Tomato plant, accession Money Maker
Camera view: tilt-top (135 deg); turntable rotation: 90 degrees
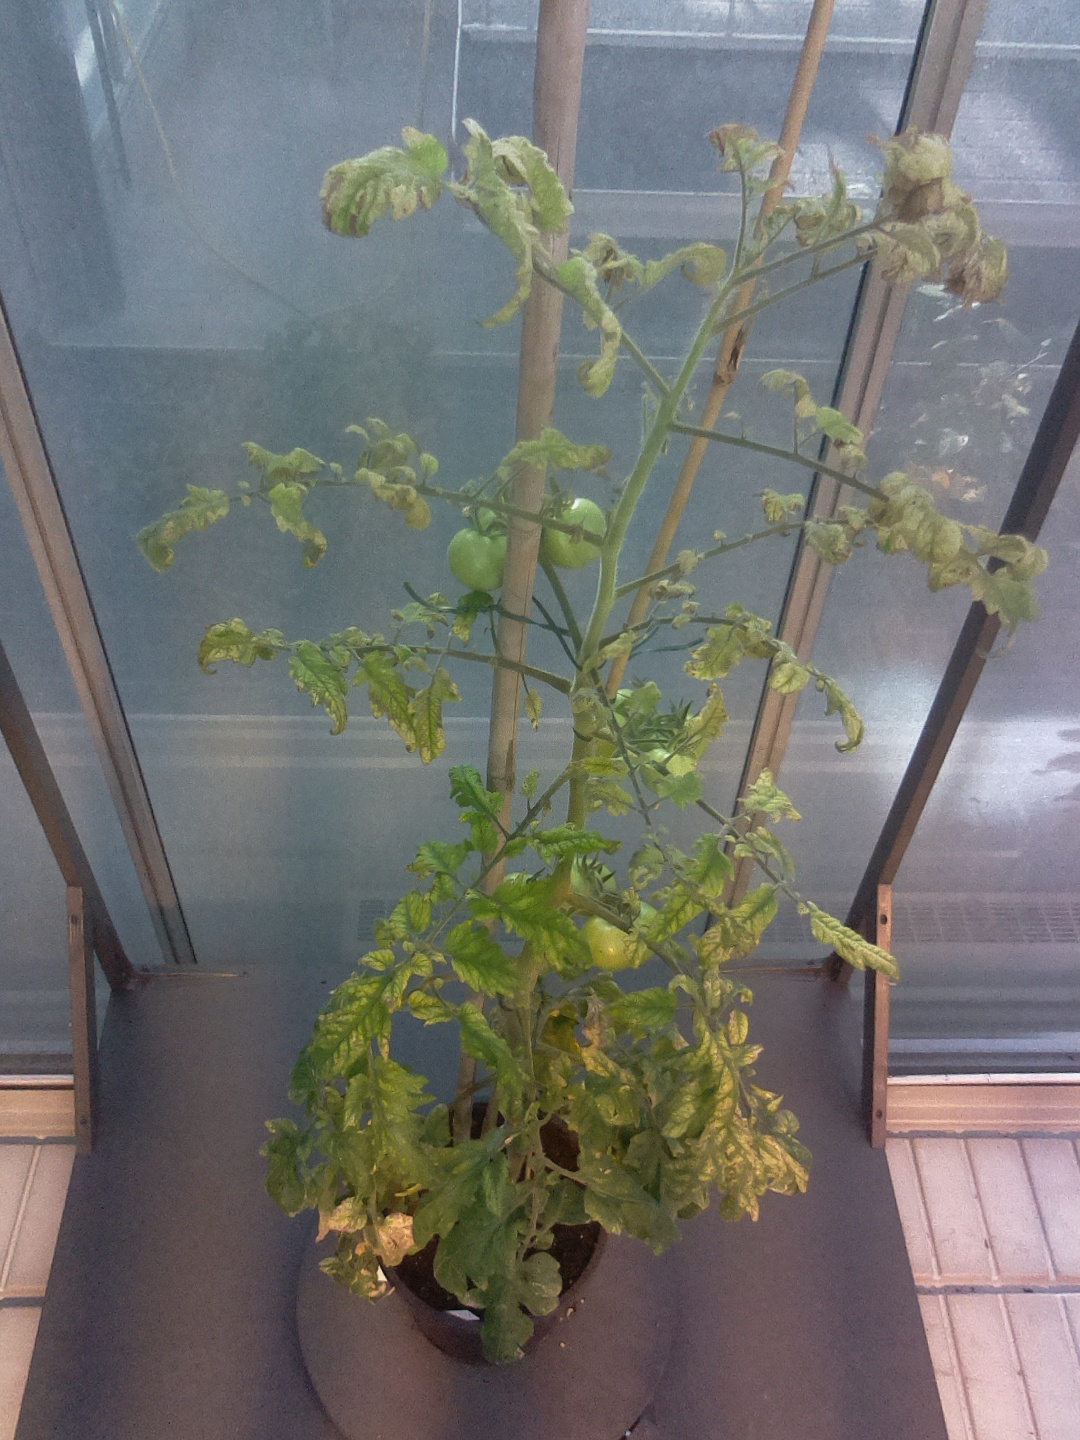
BBCH growth stage 76: 60%-70% of final fruit size